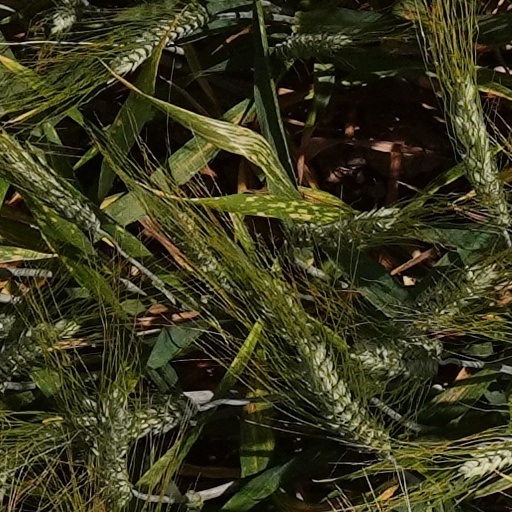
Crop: wheat